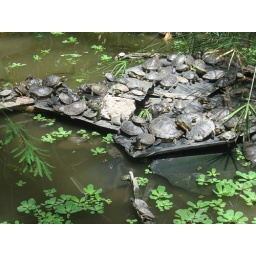
the turtles are located in the madrid train station, atocha.